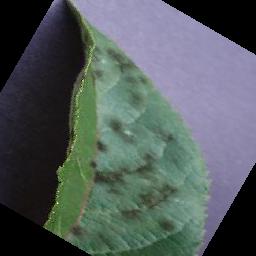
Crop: apple
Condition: scab